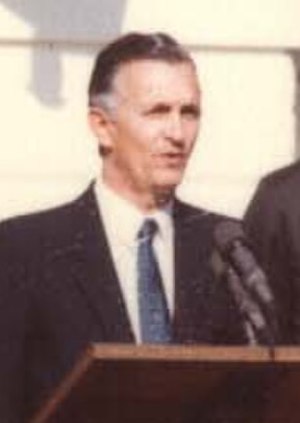
Edward Seaga
Edward Seaga var Jamaicas premierminister i 1980-89.